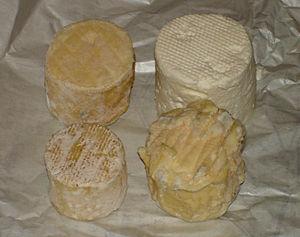
Chauvry est une commune française située dans le département du Val-d'Oise, en région Île-de-France. Ses habitants sont appelés les Chauvriots. Le village a su conserver un caractère rural, illustré par la présence d'une ferme productrice de fromages de chèvre primés.